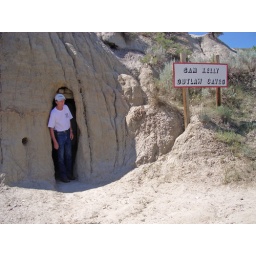
Sam Kelly was a horse and cattle rustler and his hideout was in a isolated area close to the Montana border.